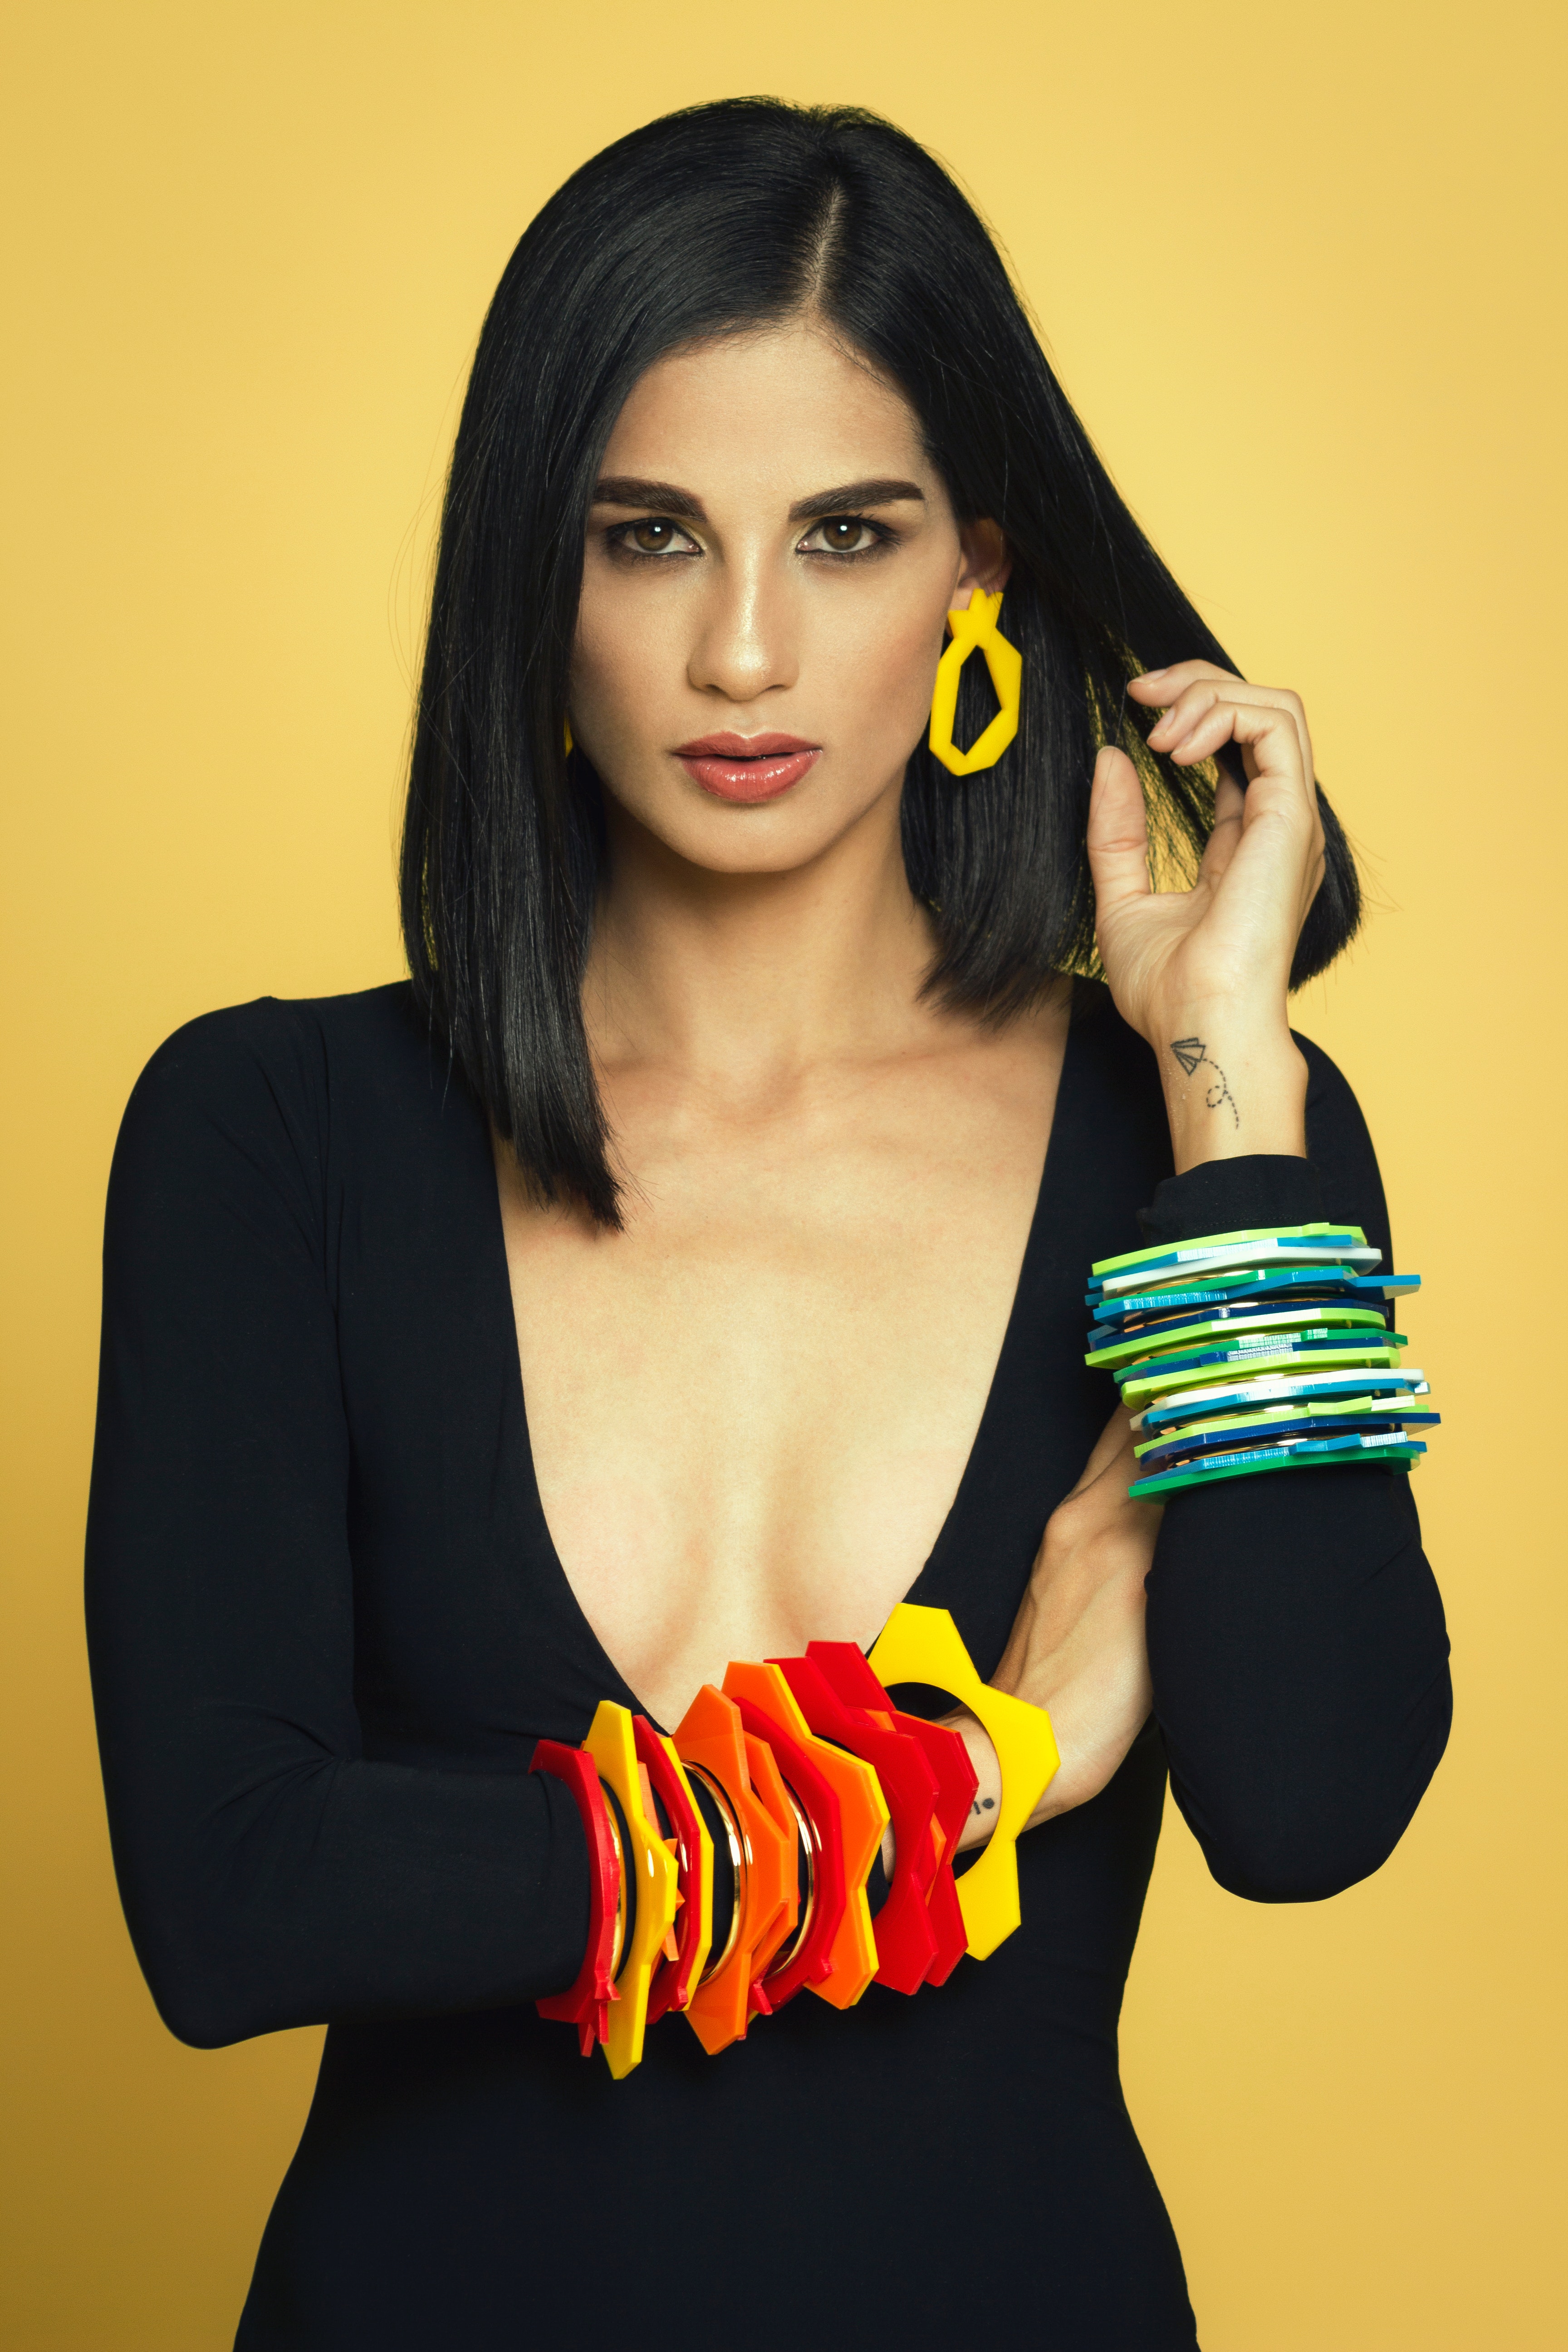
yellow, beauty, fashion model, photo shoot, model, black hair, girl, brown hair, long hair